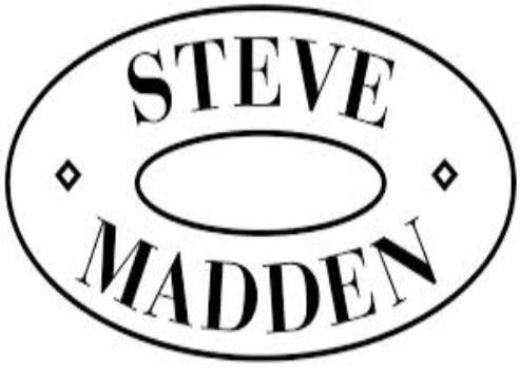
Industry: Clothes